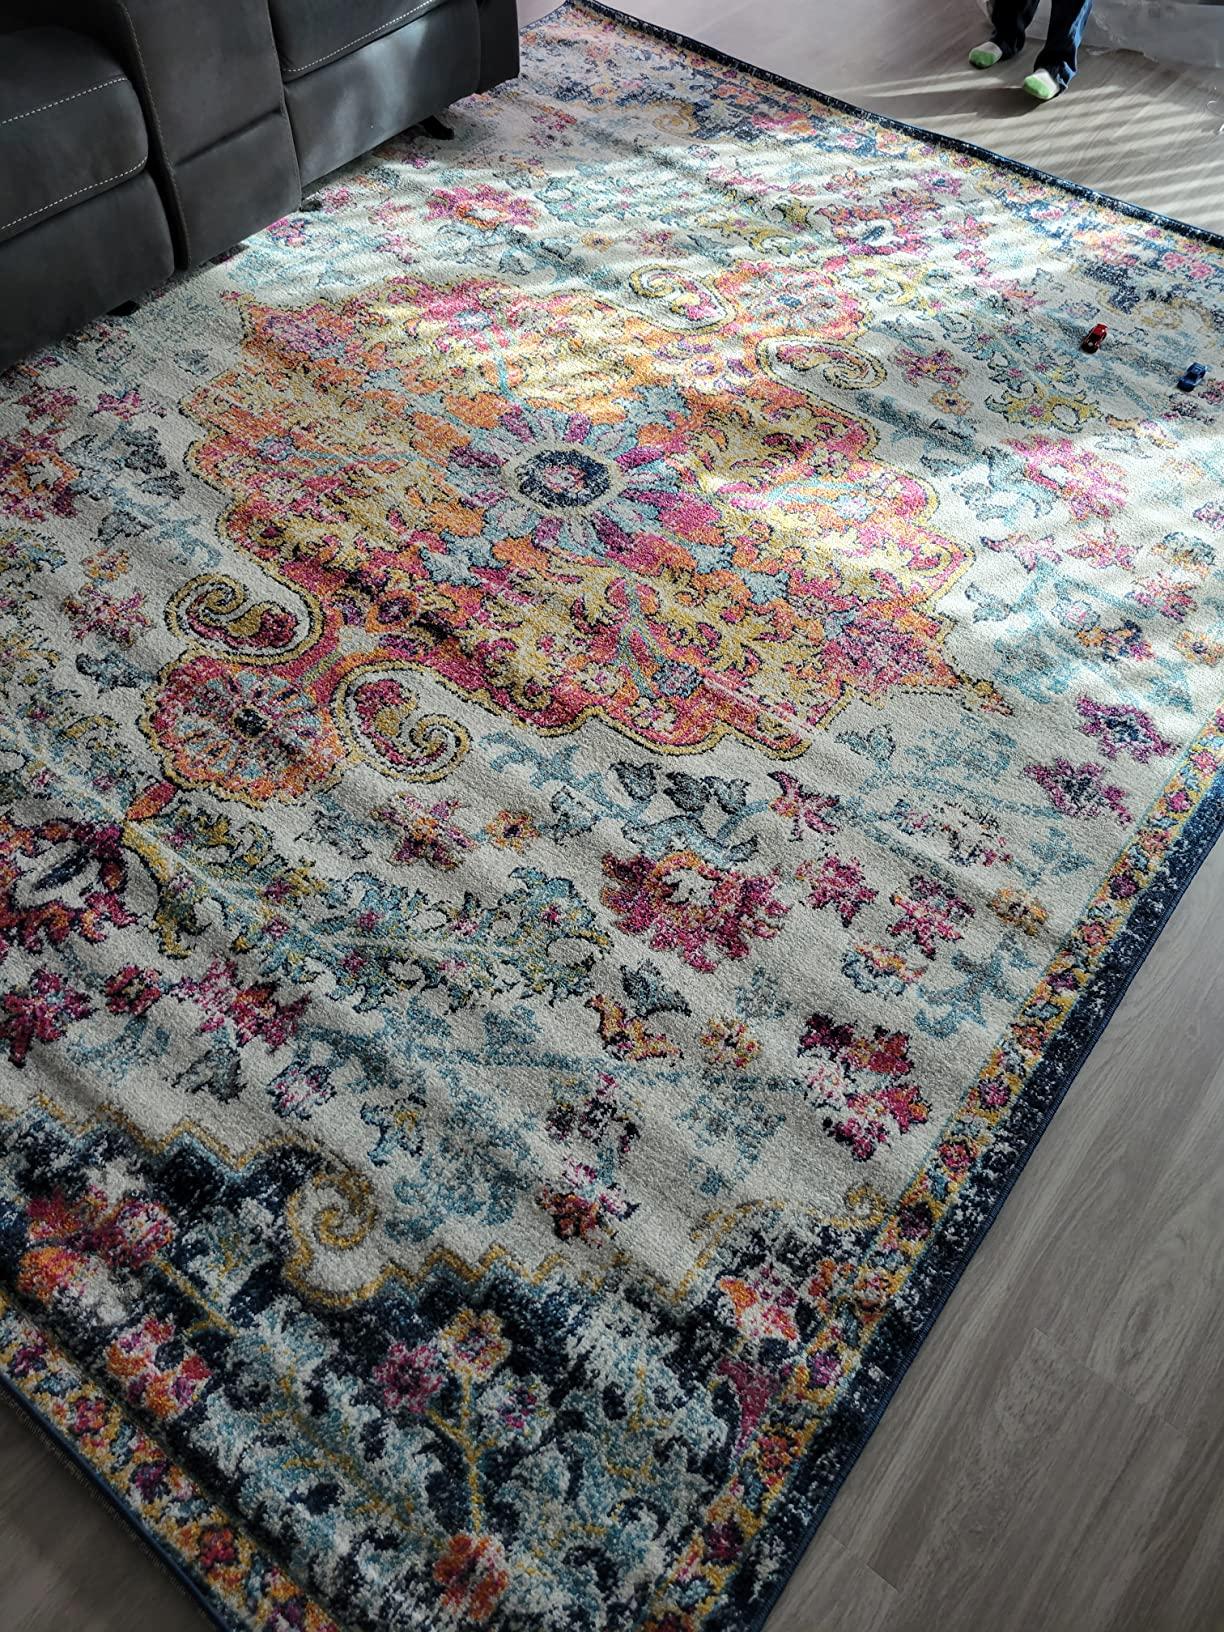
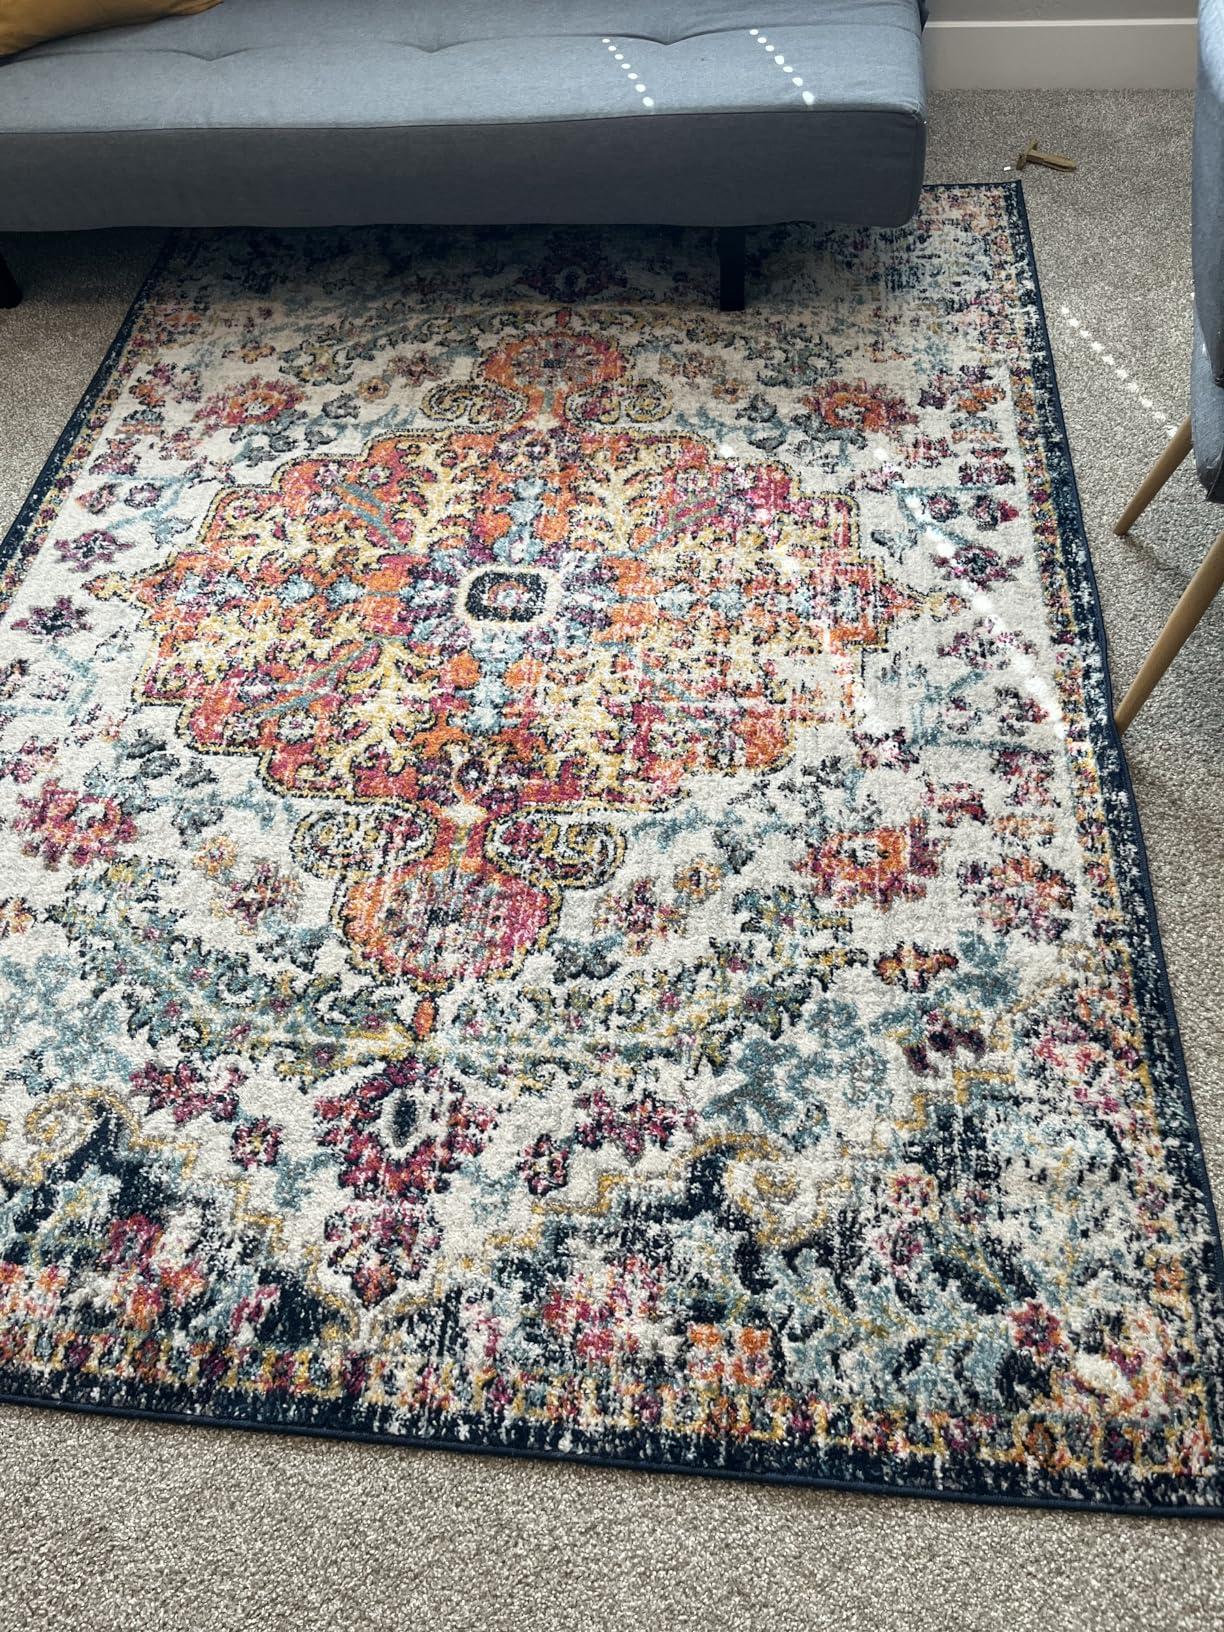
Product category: misc
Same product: yes